Theophilus Lindsey

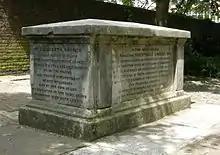
Tomb of Theophilus Lindsey (d. 1808), Elizabeth Rayner (d. 1800) and Thomas Belsham (d. 1829) in Bunhill Fields burial ground

On the way from Catterick to London, Lindsey and his wife stayed with William Turner in Wakefield, a minister whose beliefs had become Unitarian. His advice to Lindsey was to become likewise a dissenting minister. Alexander Gordon writing in the "Dictionary of National Biography" commented that Turner disapproved of Lindsey's idea of leading a secession from the Church of England.